Dan Dworsky

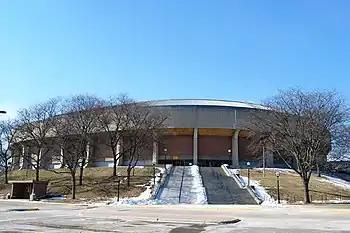
Crisler Arena

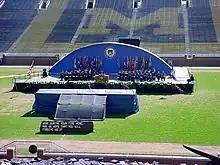
Dworsky's "Block M" at Michigan Stadium

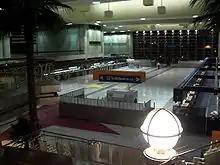
The Tom Bradley Terminal at LAX

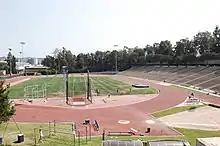
Drake Stadium at UCLA

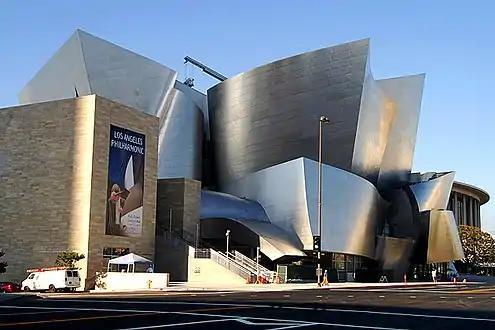
Walt Disney Concert Hall

Dworsky's first major commission was to design a basketball arena for his alma mater, the University of Michigan. The members of the 1947 Michigan Wolverines football team had reunions with Fritz Crisler every five years in Ann Arbor, and it was at one of those reunions that Crisler (by then the school's athletic director) gave Dworsky one of his big breaks, asking him to design the arena. Built in 1967, the arena was named Crisler Arena, as a tribute to the coach. Dworsky's design of the arena was well received and was said to demonstrate "his ability to combine majesty of scale with human accessibility". The roof of Crisler Arena is made of two plates, each weighing approximately 160 tons. The bridge-like construction allows them to expand or contract given the change of seasons or the weight of the snow. Crisler Arena remains the home of Michigan's basketball team and houses memorabilia and trophies from all Wolverine varsity athletic teams.